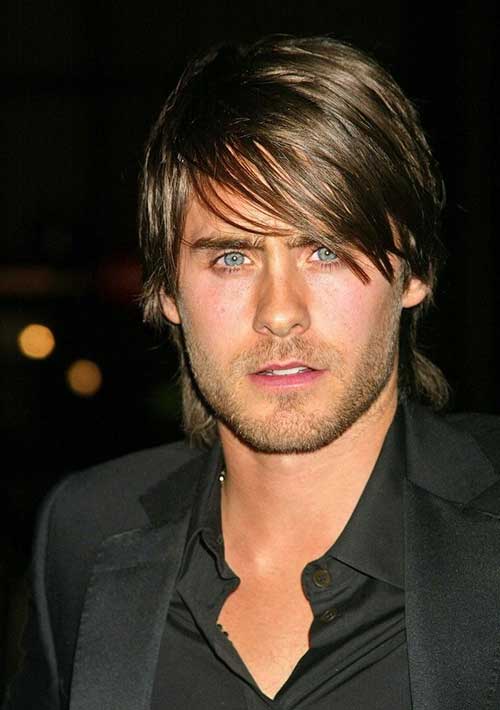
Label: Colored